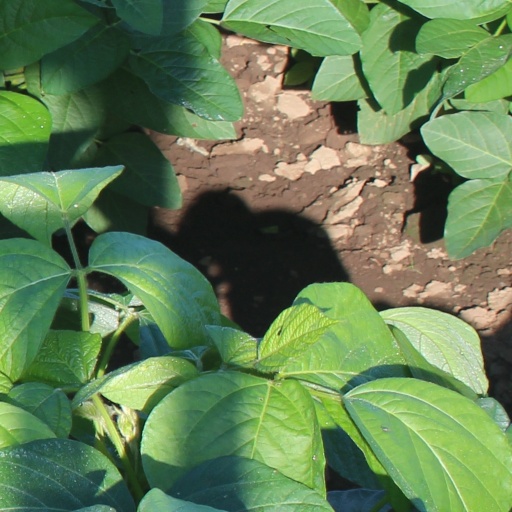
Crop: soybean